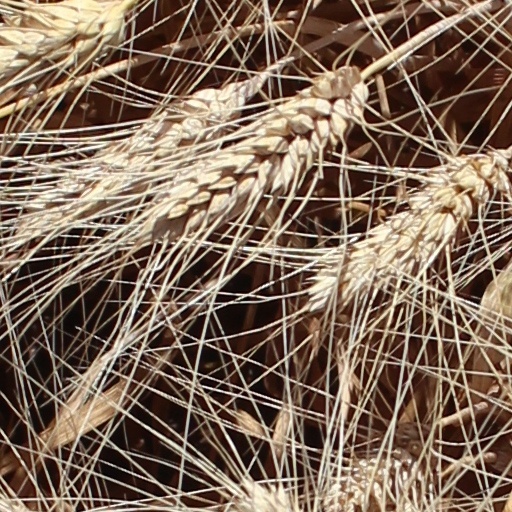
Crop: wheat